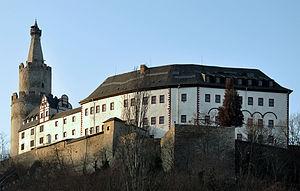
Weida est une ville de Thuringe, située dans l'arrondissement de Greiz. Elle a été au Moyen Âge le siège d'une importante seigneurie.